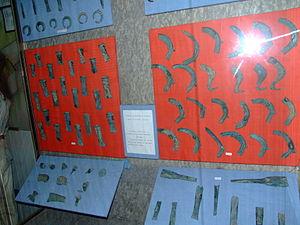
Objets de la culture Hallstatt au Musée d'histoire de Cluj. Română: Depozitul de bronzuri de la Uioara de Sus, descoperit in anul 1909. Este format din 5.827 (5.812 dupa alte documente) piese cântărind peste 1100 kg. Depozitul cuprinde celturi, dălţi, ciocane, topoare cu aripioare, seceri, lame de ferăstrău, cuţite, pumnale, lame de săbii, vîrfuri de săgeţi, pandantive etc, constituind unul dintre cele mai mari depozite de bronzuri, nu numai din România, ci şi din Europa. Databil în prima vîrstă a fierului, cca 1200 ani î.e.n